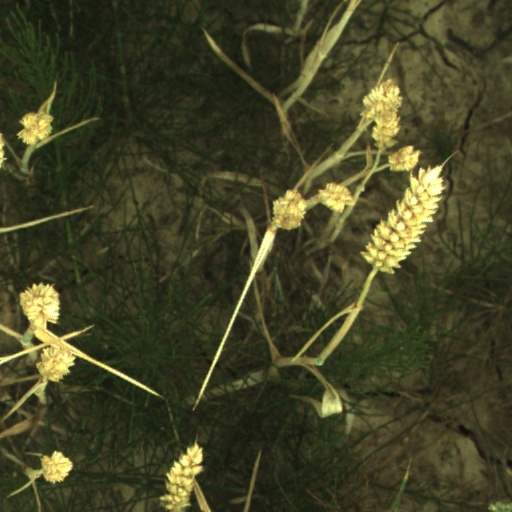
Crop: wheat